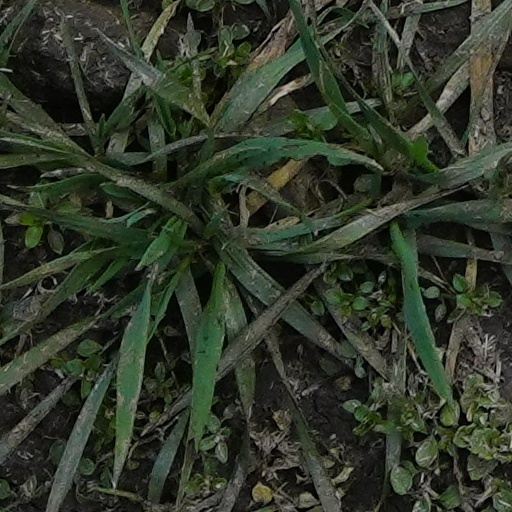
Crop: wheat